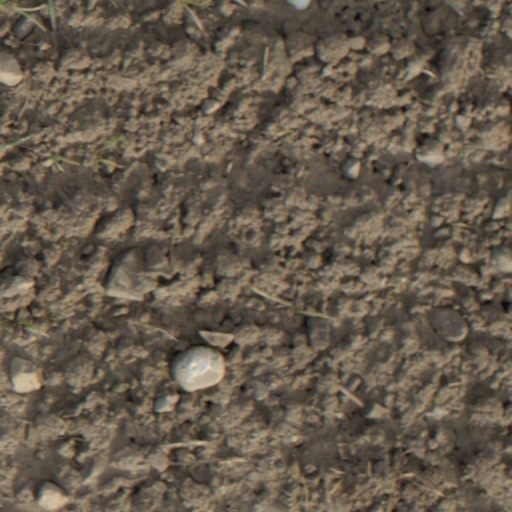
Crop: wheat